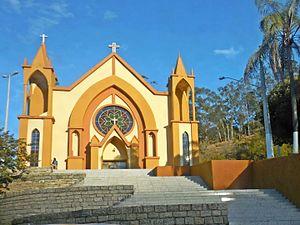
Jaguaraçu est une municipalité brésilienne de l'État du Minas Gerais et la Microrégion d'Ipatinga.